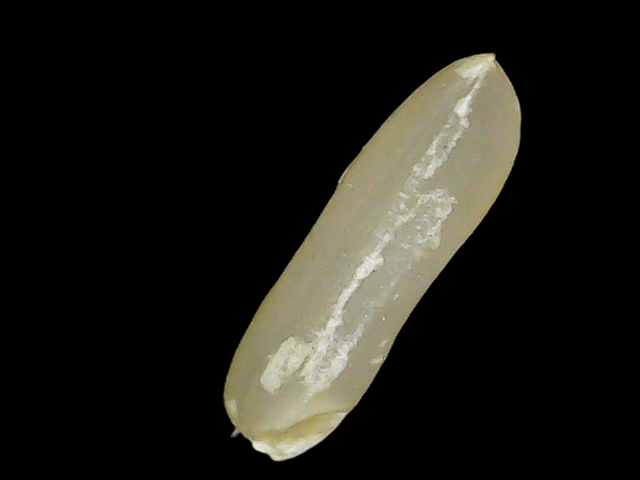
Rice variety: Binadhan14